List of Black Books characters

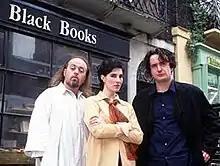
The three main characters of "Black Books". Left to right: Manny Bianco (Bill Bailey), Fran Katzenjammer (Tamsin Greig), and Bernard Black (Dylan Moran).

Black Books is a BAFTA Award winning sitcom first broadcast on Channel 4 from 2000 to 2004. It revolves around the lives of three main characters: Bernard Black, played by Dylan Moran; Manny Bianco, played by Bill Bailey; and Fran Katzenjammer, played by Tamsin Greig. Bernard is the belligerent owner of the book shop Black Books, while Manny is his assistant, and Fran is their friend and neighbour. All three characters appeared in all 18 episodes of the show. Supporting characters appeared infrequently to support each episode's storyline, a number of whom were guest stars, as well as lesser known actors who went on to have major roles in British comedy series. Co-writer Graham Linehan also appeared in Ep. 1.2 as the "I Love Books" customer and Ep 1.5 as a fast food customer.